Operation Anubis

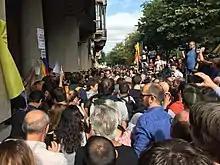
Crowd in front of the Department of Economy after the arrests.

As the searches began, crowds spontaneously gathered outside the buildings being raided by the Spanish Civil Guard; namely the headquarters of the Department of Economy, in Rambla Catalunya, and the Department of External Affairs, in Via Laietana.